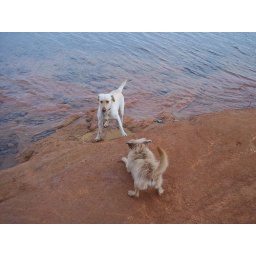
Kalli is the lab. This was taken in the winter, the crazy hounds where running into the water chasing each other.